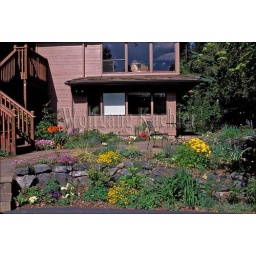
Usa, washington, bellevue, house with rock garden in spring time